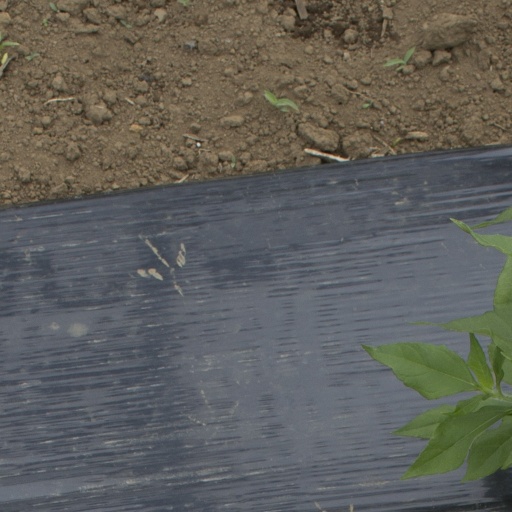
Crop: Jerusalem artichoke